Self-determination

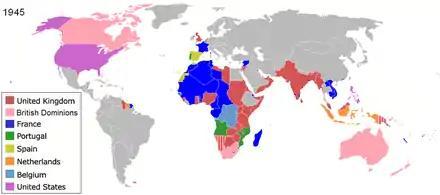
Western European colonial empires in Asia and Africa disintegrated after World War II

The concept emerged with the rise of nationalism in the 19th century and came into prominent use in the 1860s, spreading rapidly thereafter. During and after World War I, the principle was encouraged by both Soviet Premier Vladimir Lenin and United States President Woodrow Wilson. Having announced his Fourteen Points on 8 January 1918, on 11 February 1918 Wilson stated: "National aspirations must be respected; people may now be dominated and governed only by their own consent. 'Self determination' is not a mere phrase; it is an imperative principle of action." However, neither Wilson and Lloyd George nor Lenin and Trotsky considered the peoples of the Global South as the main target for their statements supporting self-determination. Nevertheless, their rhetoric resonated far beyond the European audiences they aimed to reach. During World War II, the principle was included in the Atlantic Charter, jointly declared on 14 August 1941 by Franklin D. Roosevelt, President of the United States, and Winston Churchill, Prime Minister of the United Kingdom, who pledged The Eight Principal points of the Charter. It was recognized as an international legal right after it was explicitly listed as a right in the UN Charter.